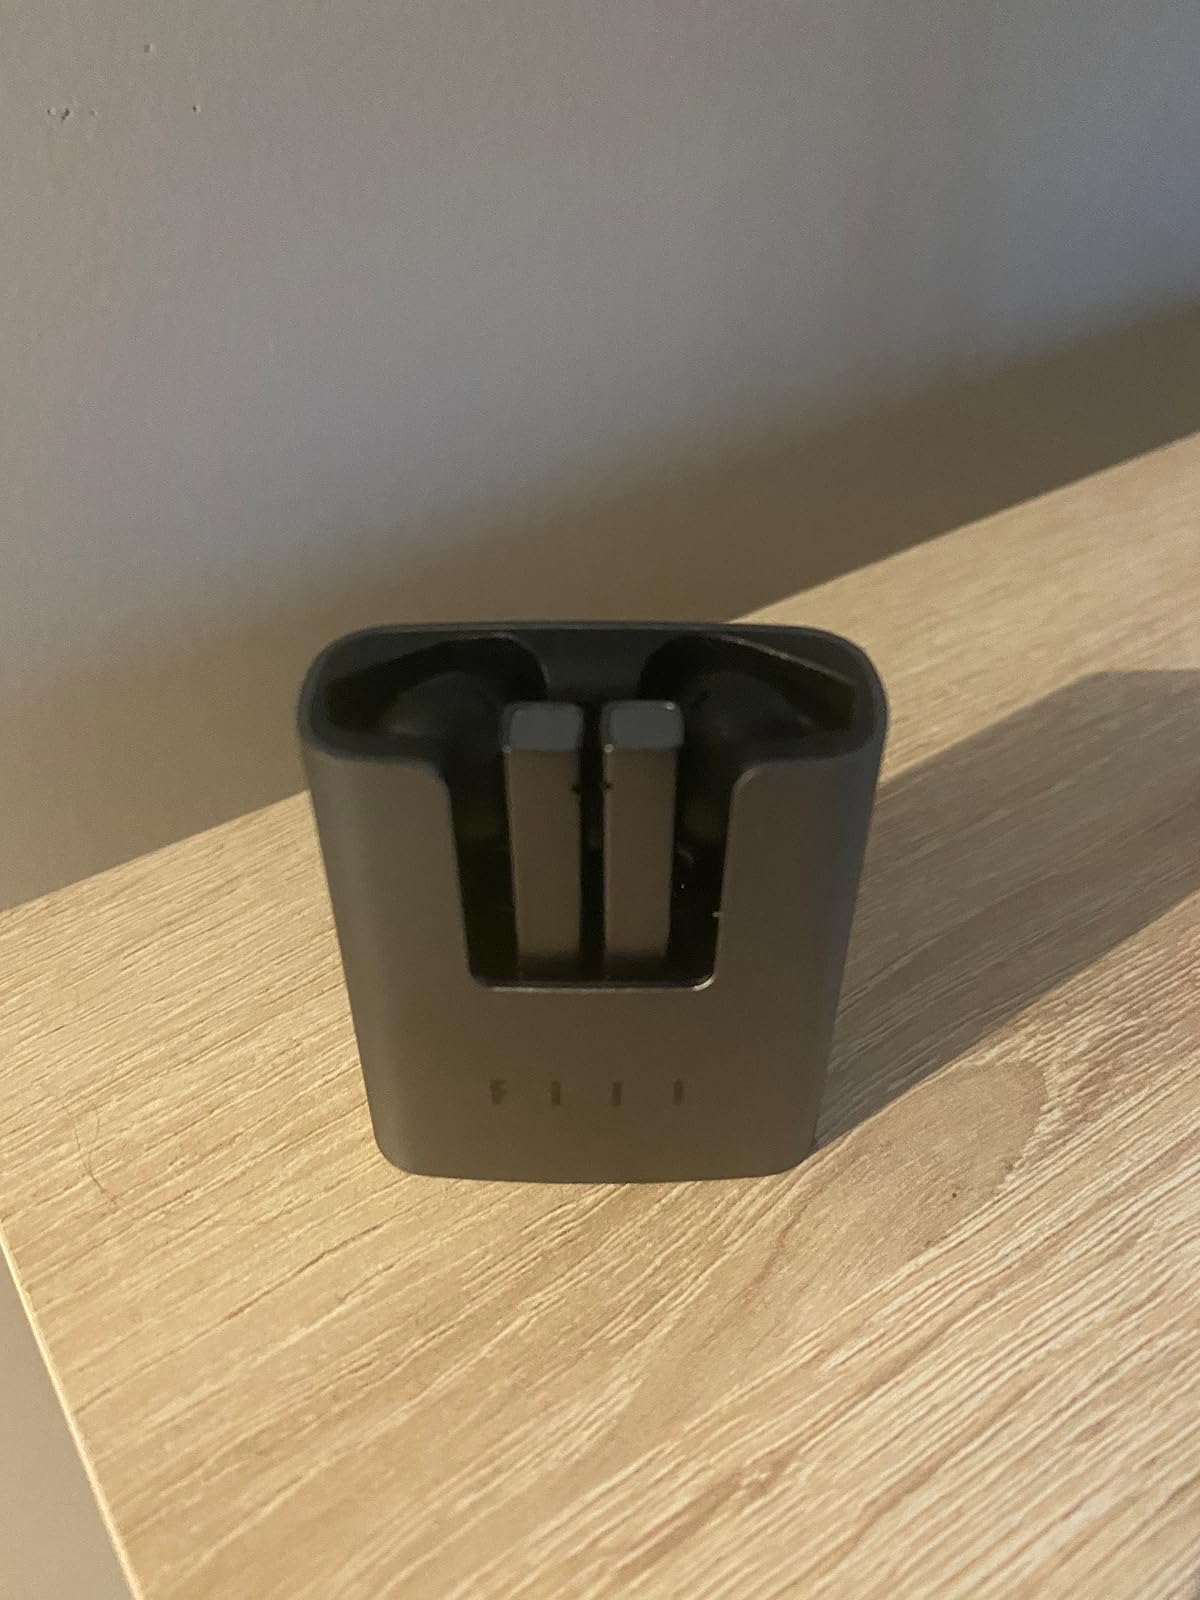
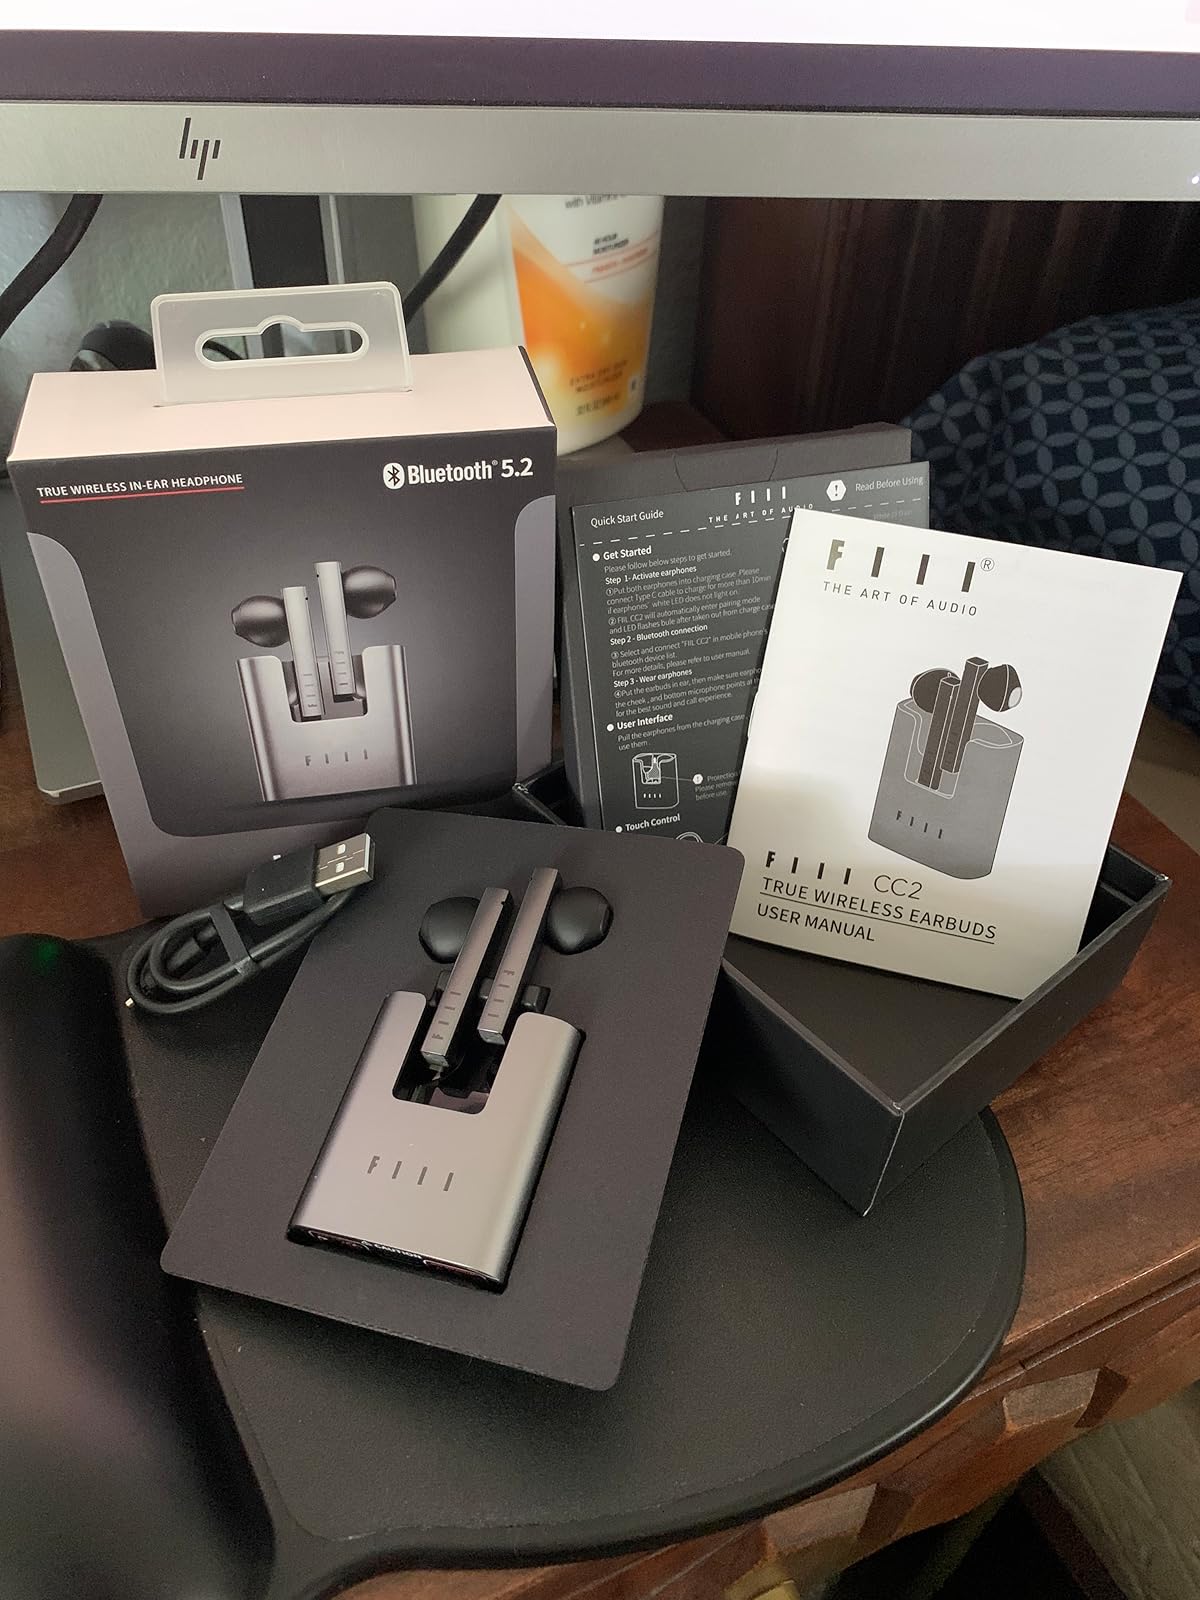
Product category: earbuds
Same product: yes